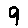
Label: 9